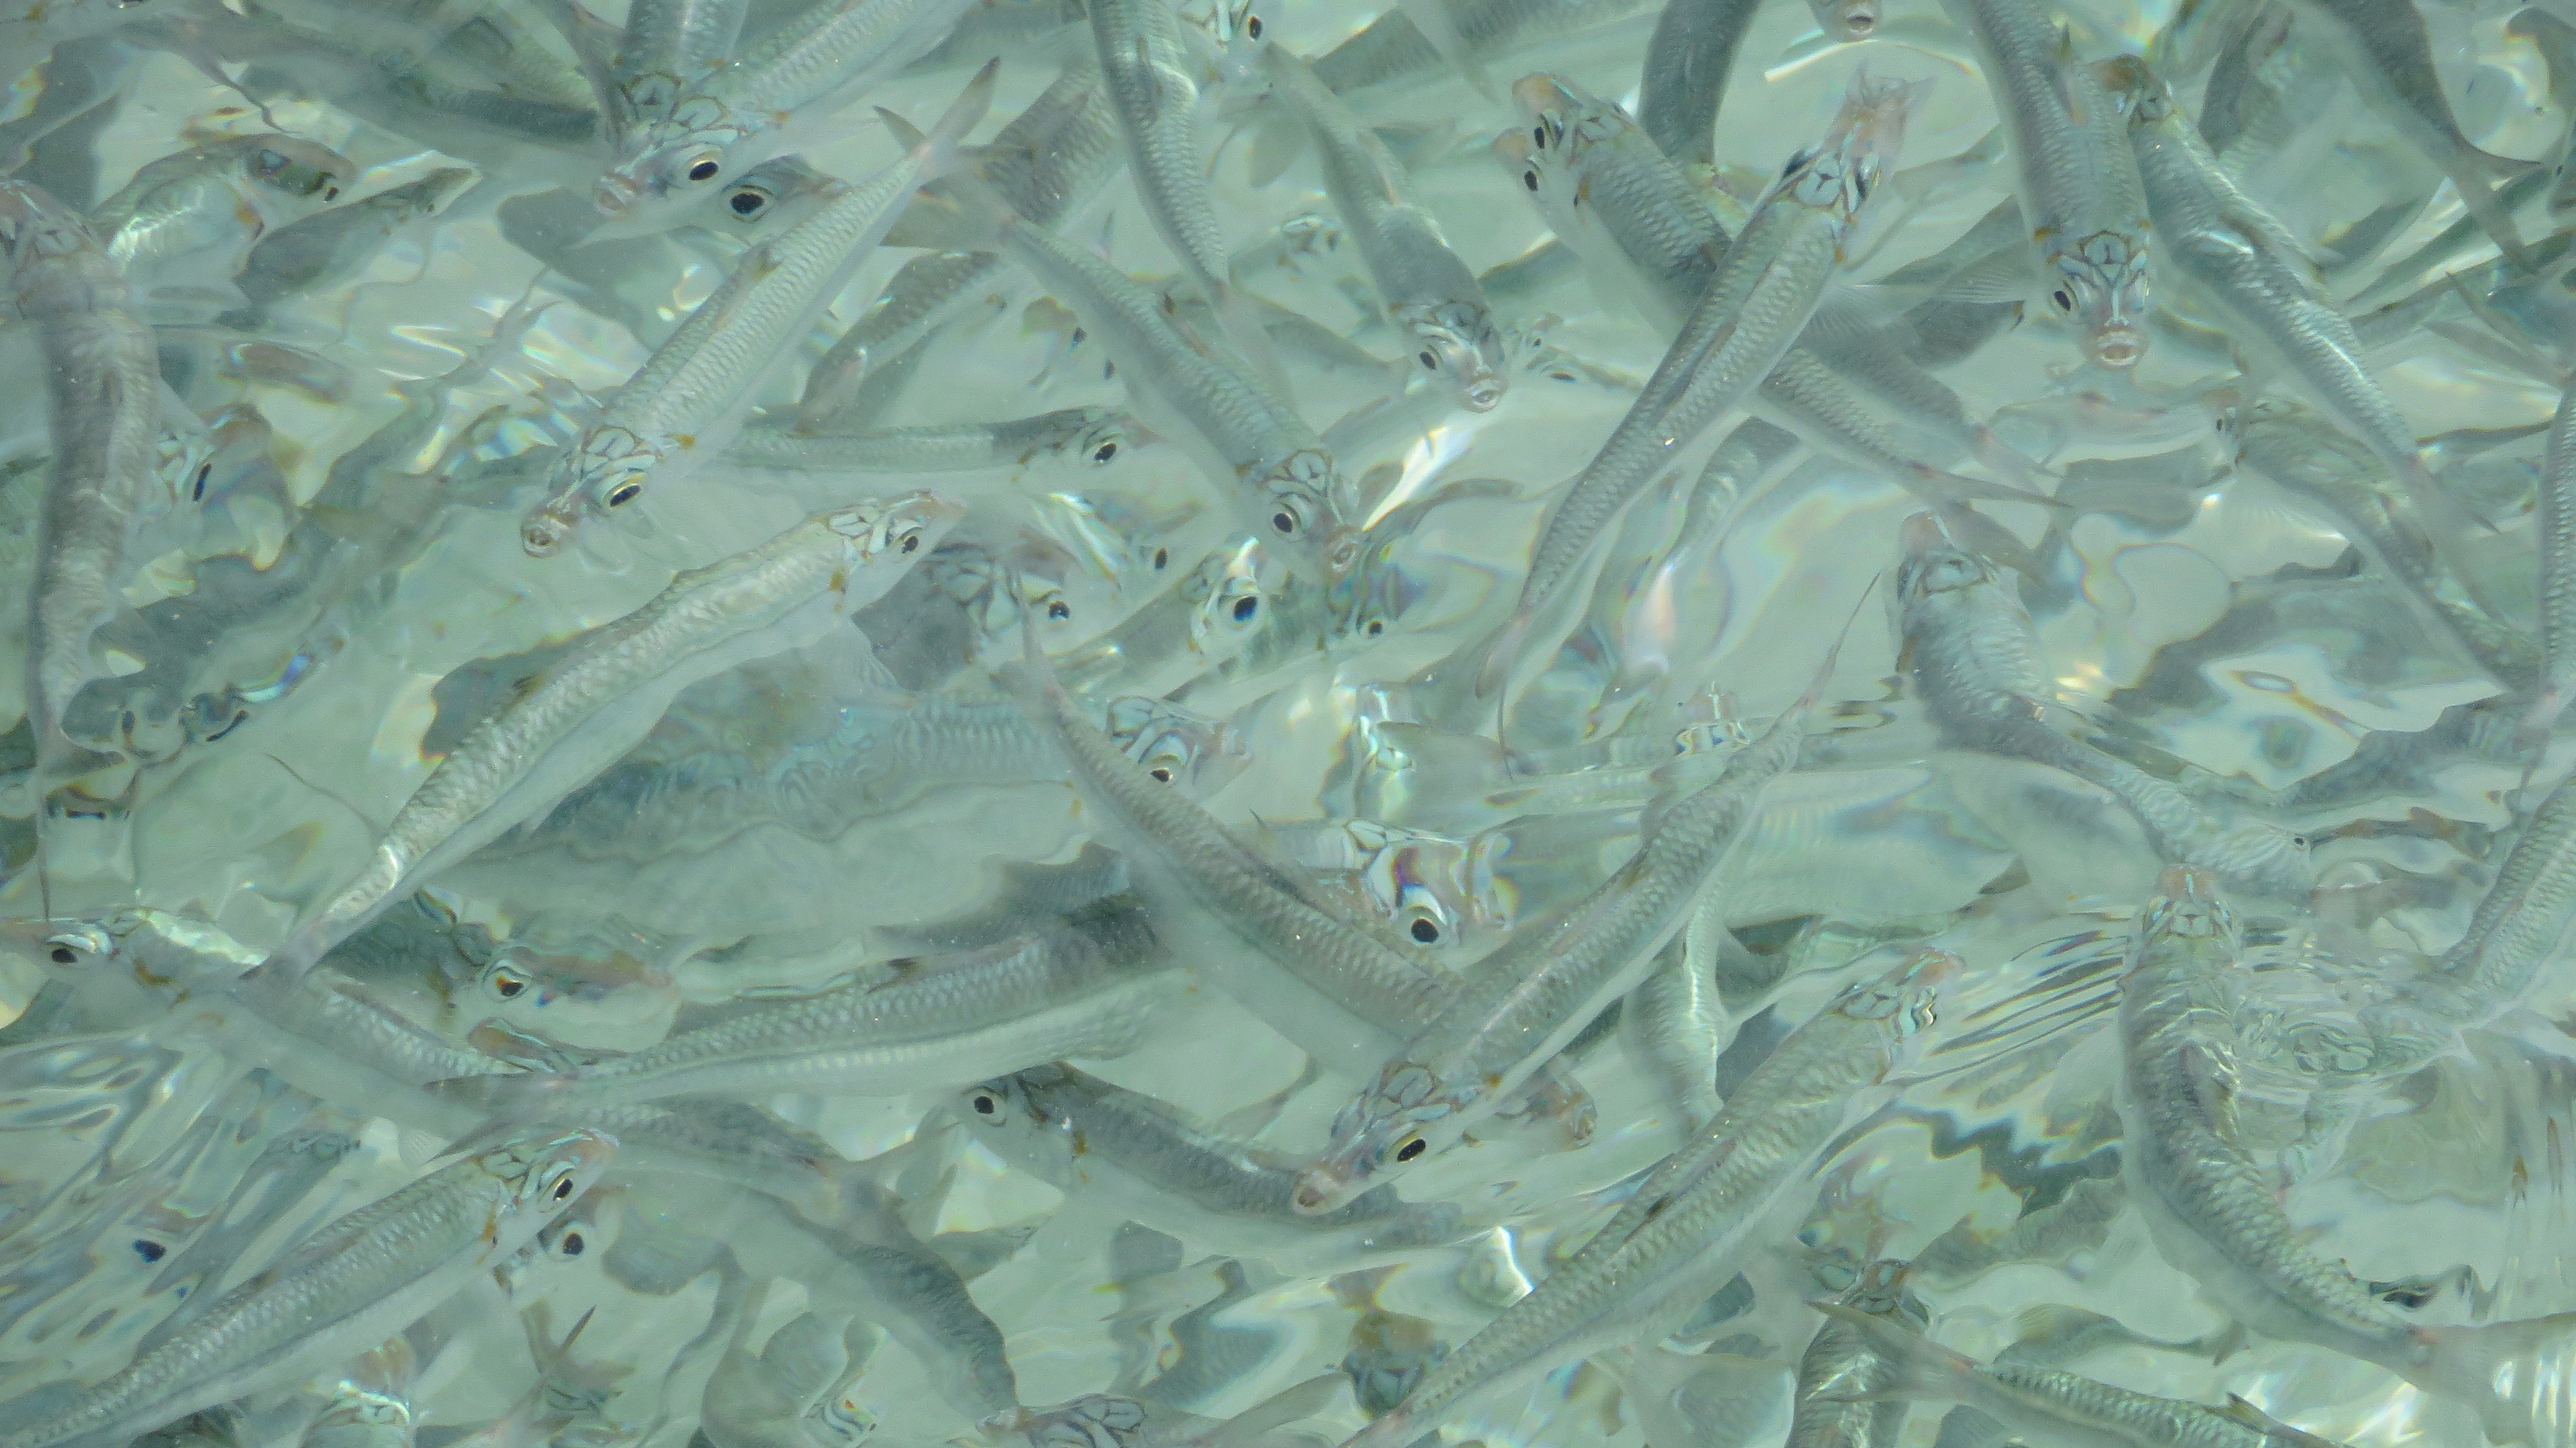
sea, water, nature, leaf, underwater, tropical, biology, aquatic, fish, material, jewellery, school, gemstone, shoal, fashion accessory, marine biology